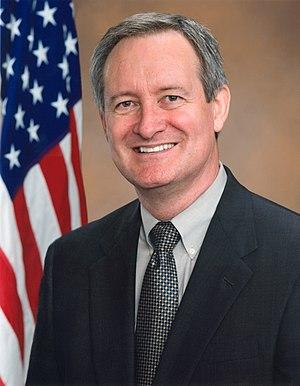
Michael Dean Crapo, dit Mike Crapo, né le 20 mai 1951 à Idaho Falls, est un homme politique américain, membre du Parti républicain et sénateur de l'Idaho au Congrès des États-Unis depuis 1999. Il est auparavant élu du deuxième district congressionnel de l'Idaho à la Chambre des représentants des États-Unis à partir de 1993.
Cette page dresse la liste des sénateurs des États-Unis ayant représenté l'Idaho au congrès américain.